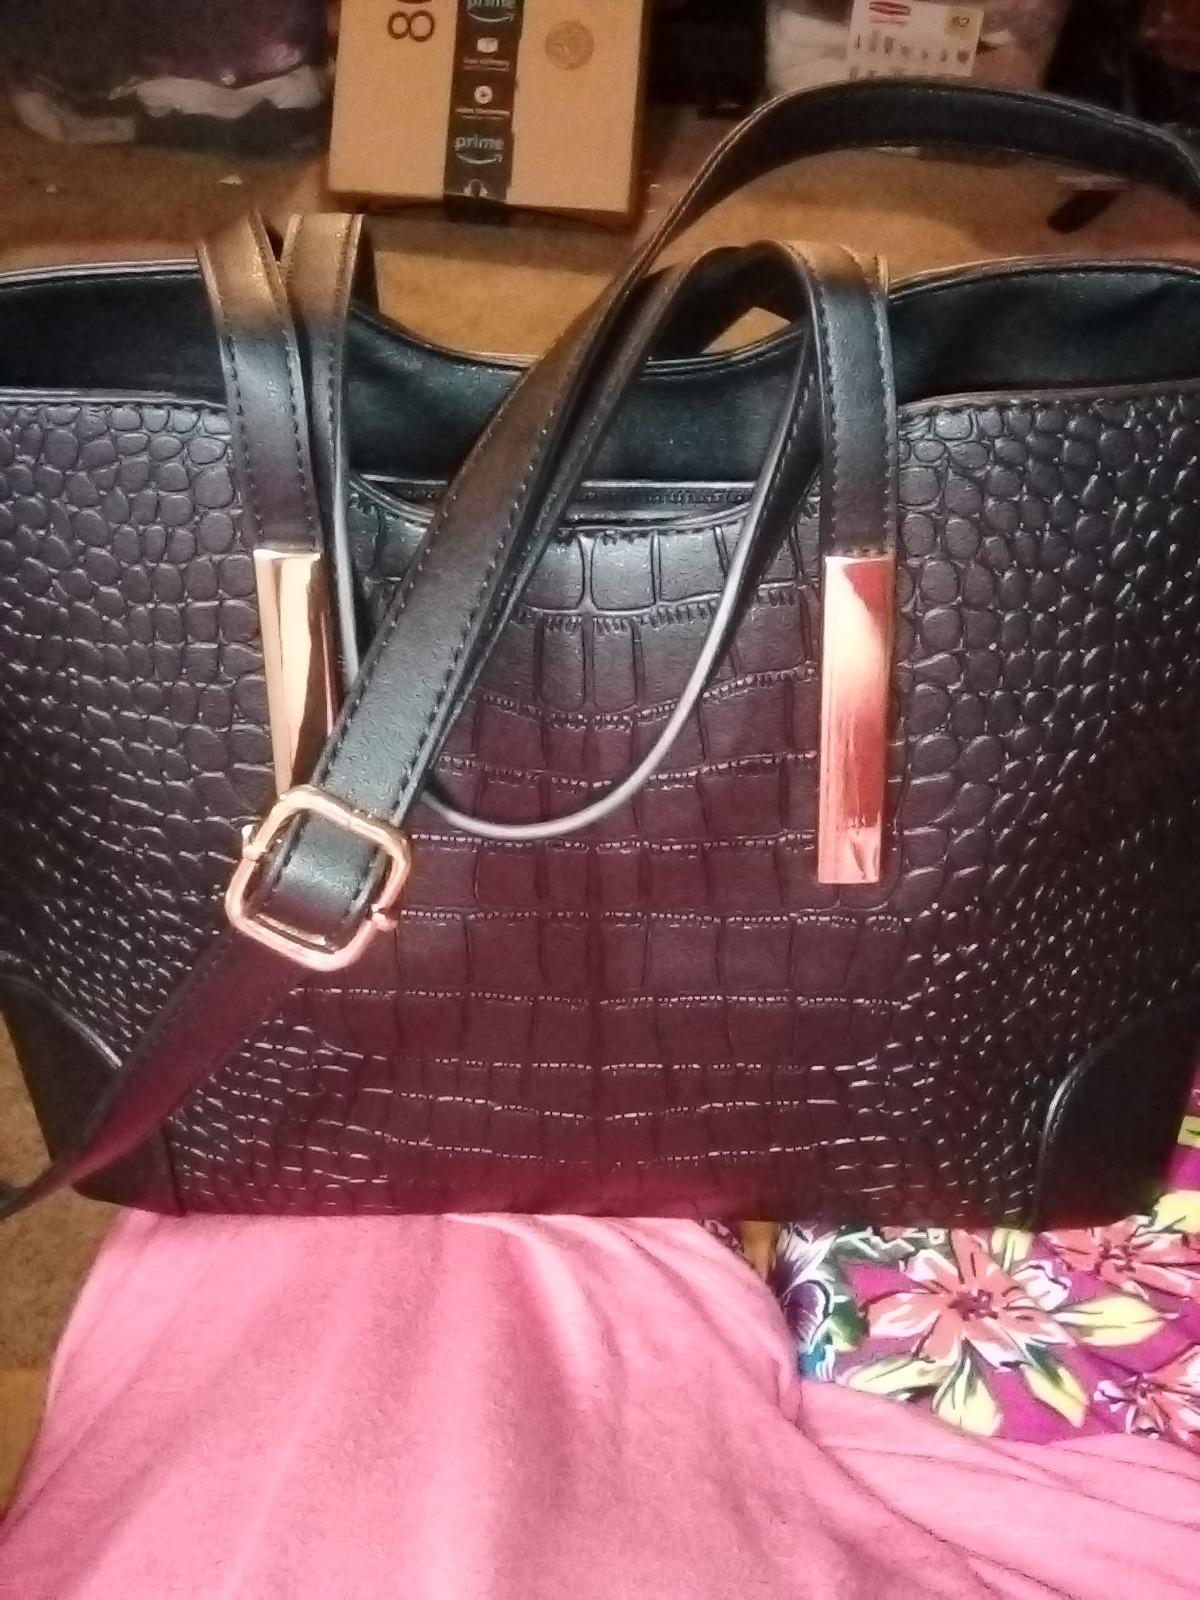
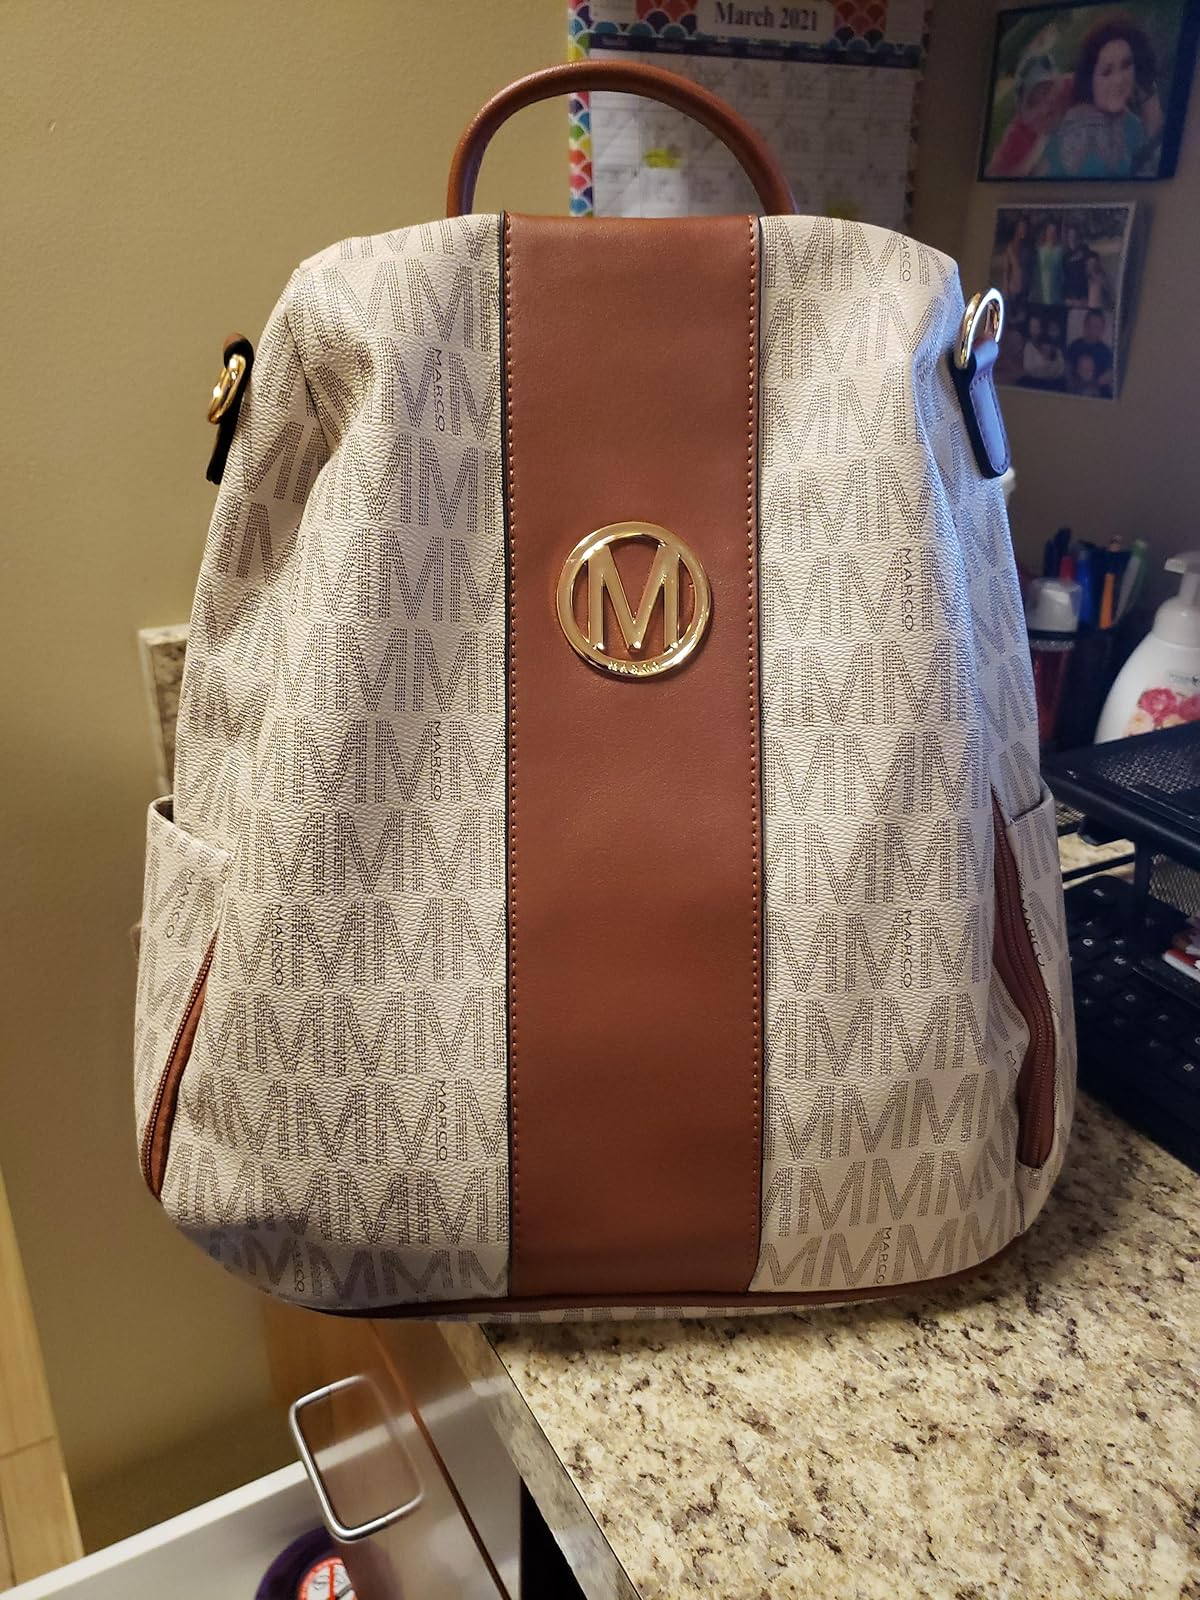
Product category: accessories_handbag
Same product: no